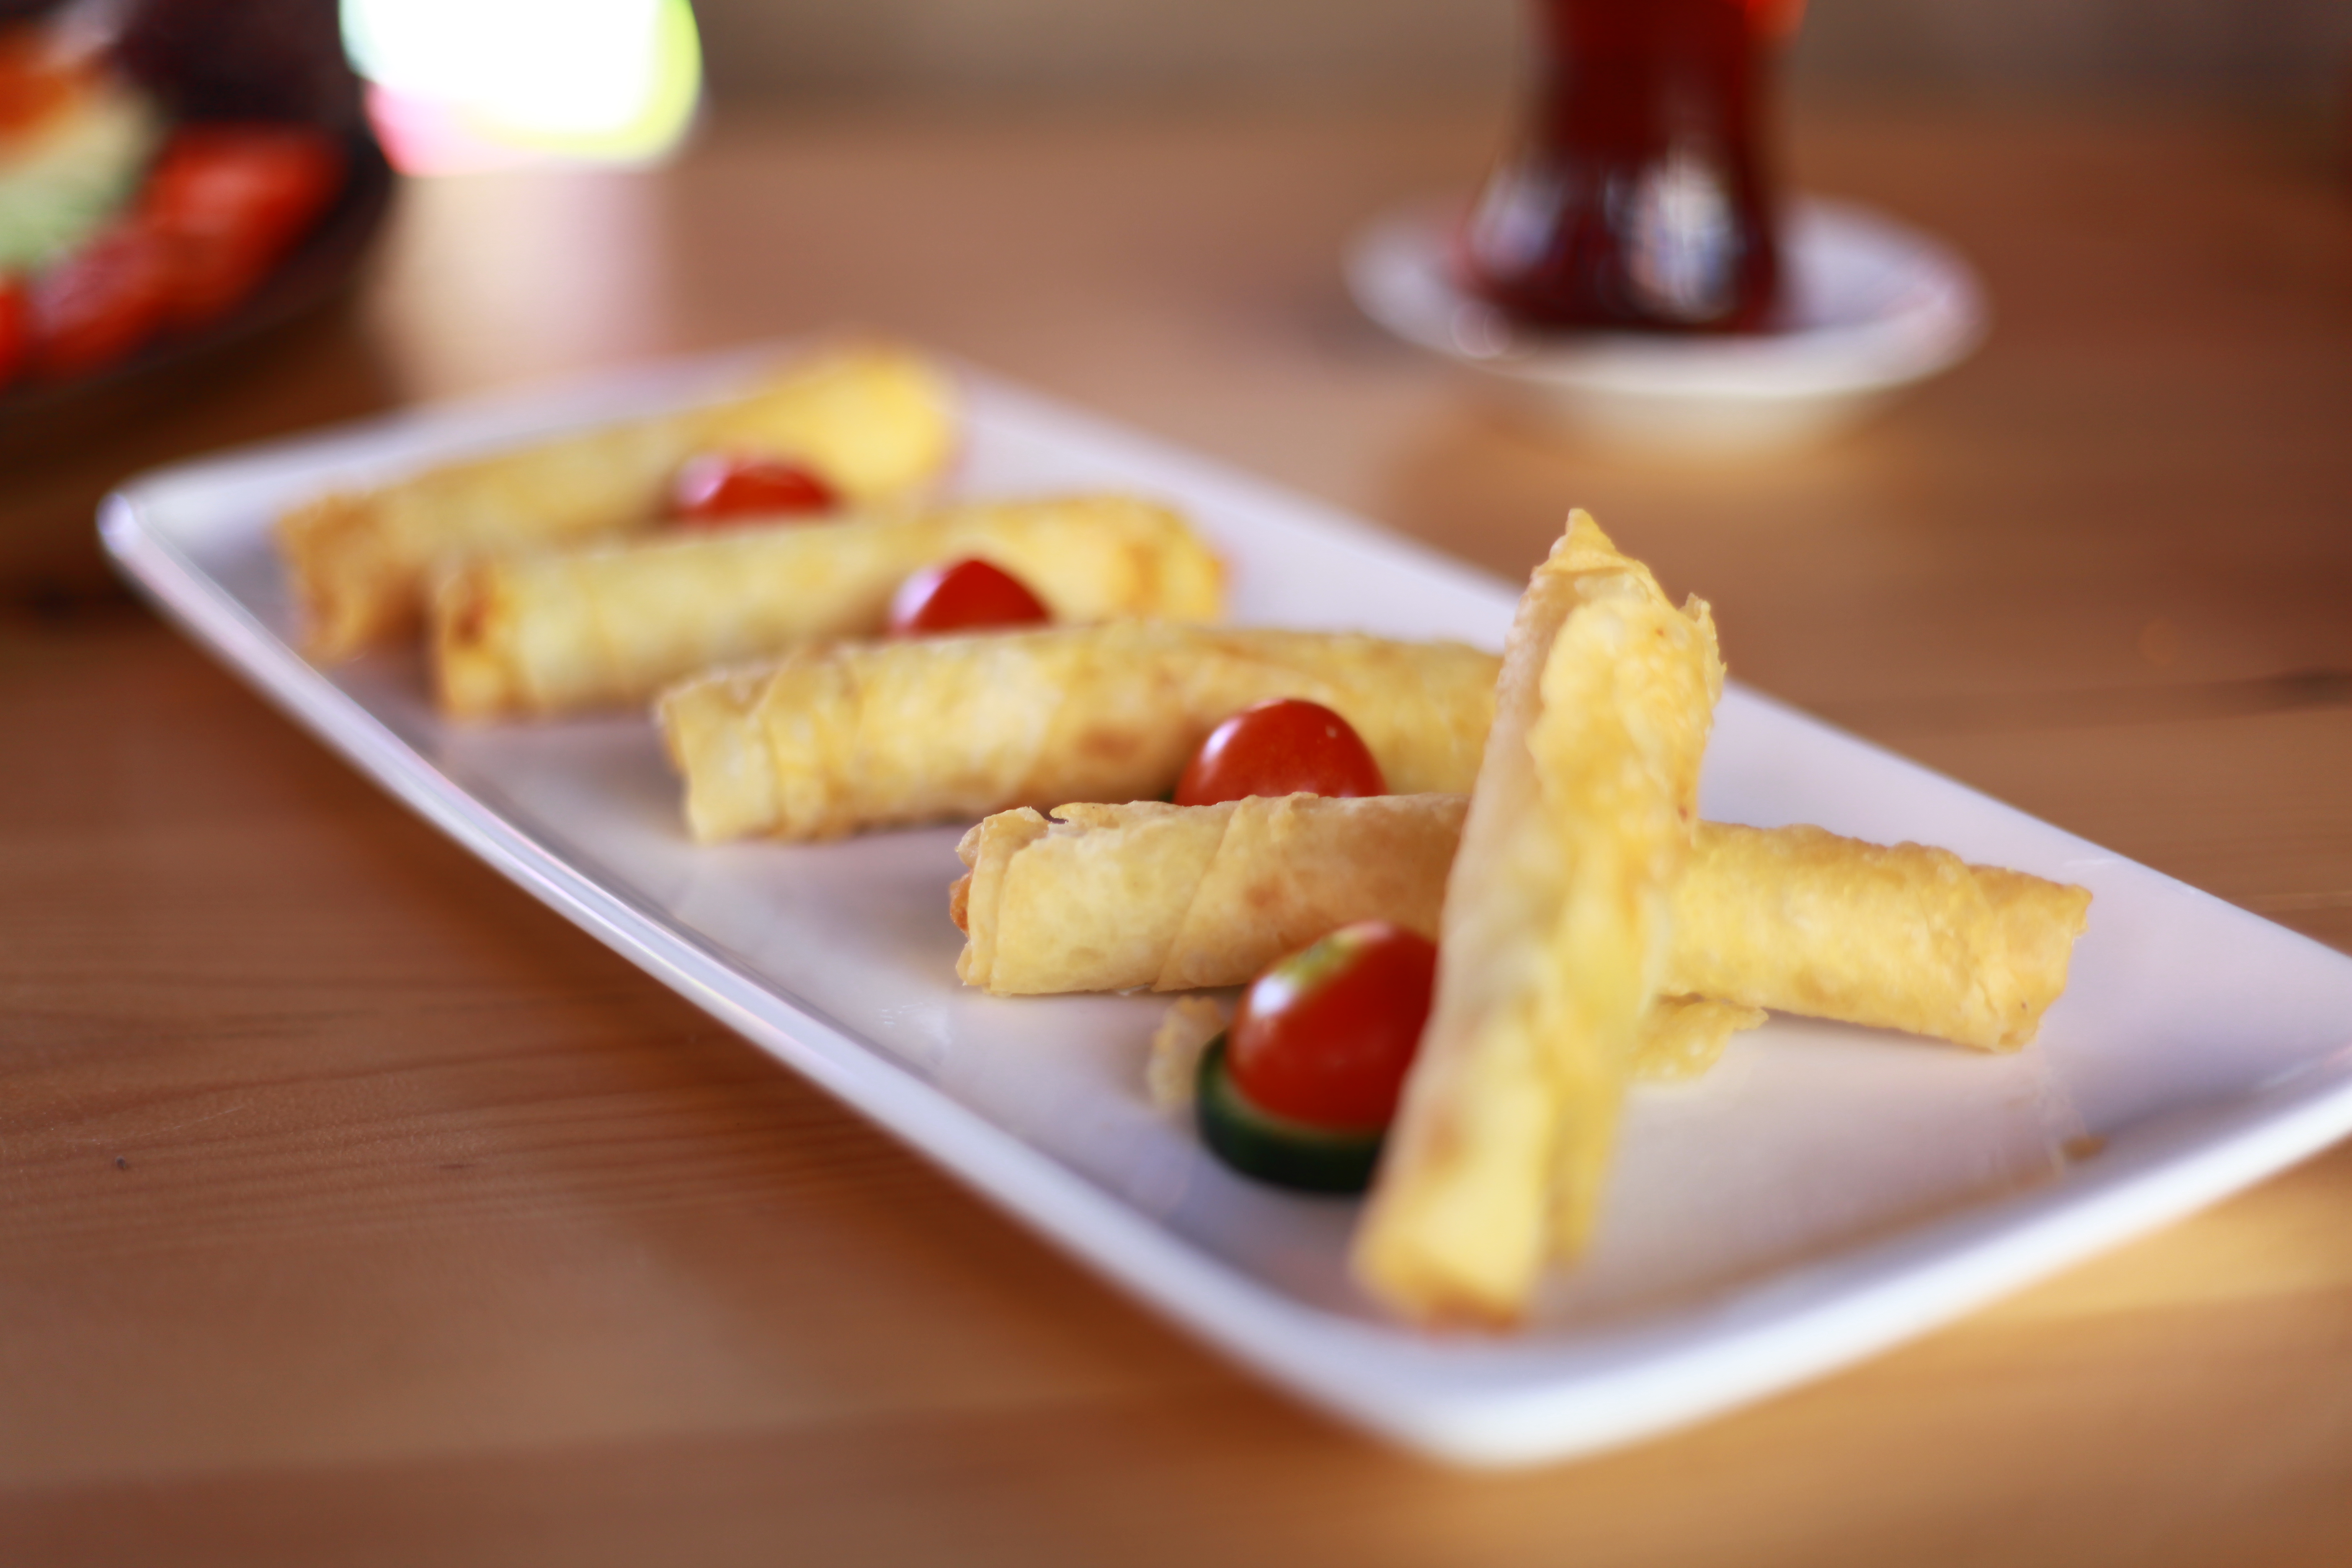
breakfast, dish, food, cuisine, junk food, ingredient, fast food, produce, kids meal, fried food, snack, finger food, side dish, french fries, patatas bravas, dessert, recipe, appetizer